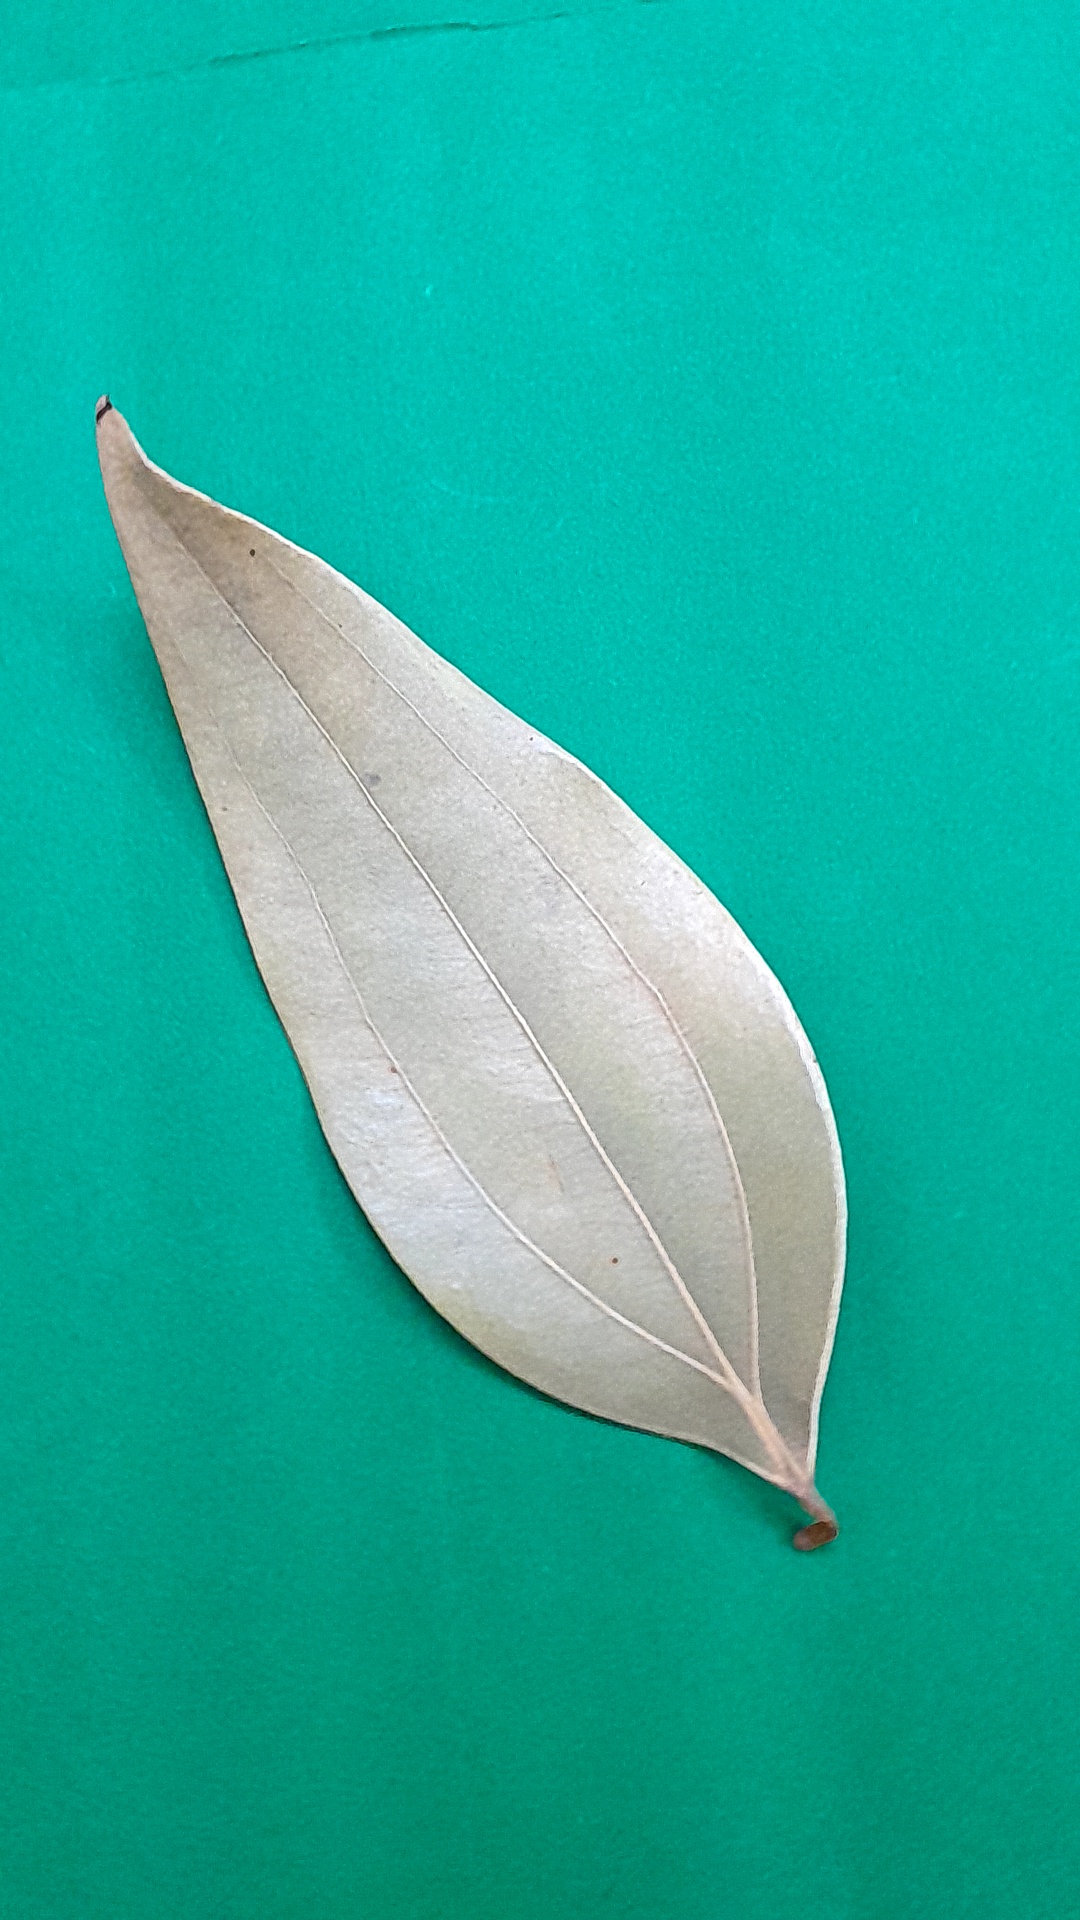
Label: Dry Leaf